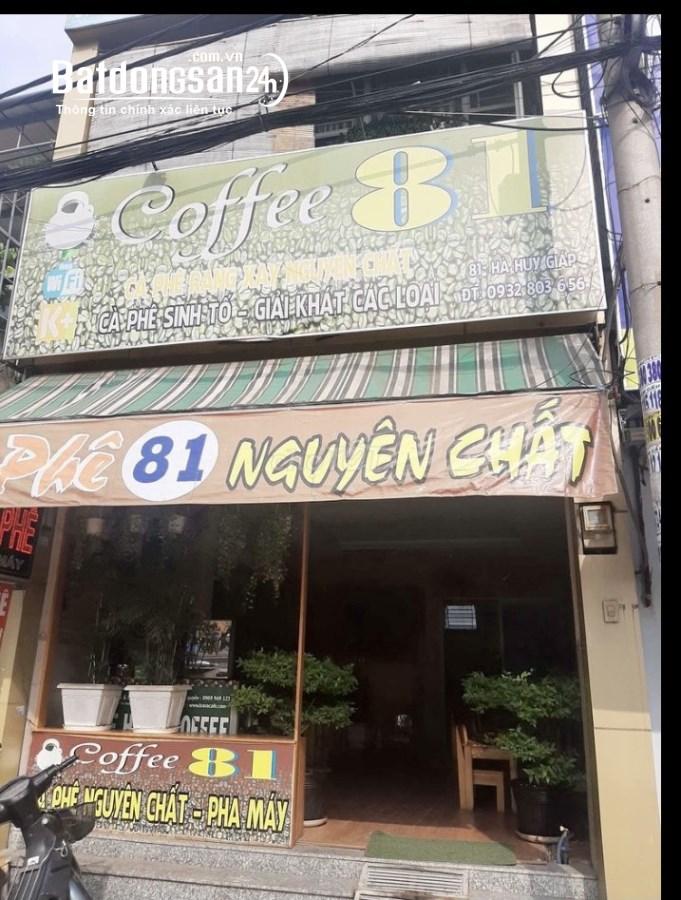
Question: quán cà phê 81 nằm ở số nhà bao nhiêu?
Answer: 81